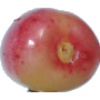
Label: Cherry Rainier 1